1969 Hardie-Ferodo 500

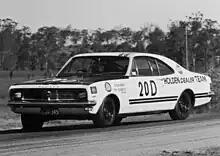
The winning Holden Monaro GTS350 (pictured at Lakeside in July 1970)

Class A was for cars which retailed for up to $1,860. It was made up of Datsun 1000, Hillman GT, Morris Mini K and Toyota Corolla.